Old City Waterworks

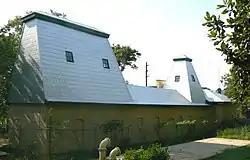
Old City Waterworks

The Old City Waterworks is a historic site in Tallahassee, Florida. It is located at East Gaines and South Gadsden Streets. On January 31, 1979, it was added to the US National Register of Historic Places.